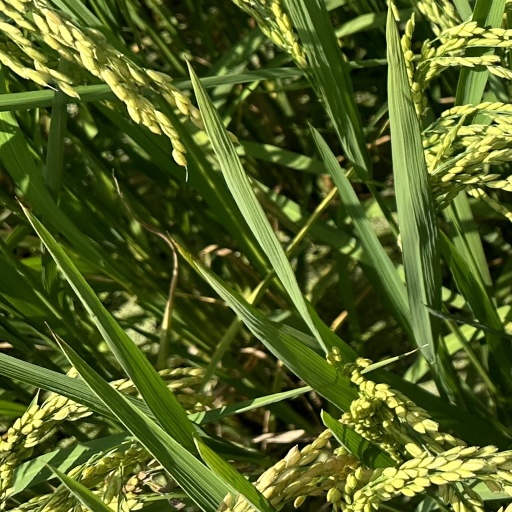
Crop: rice